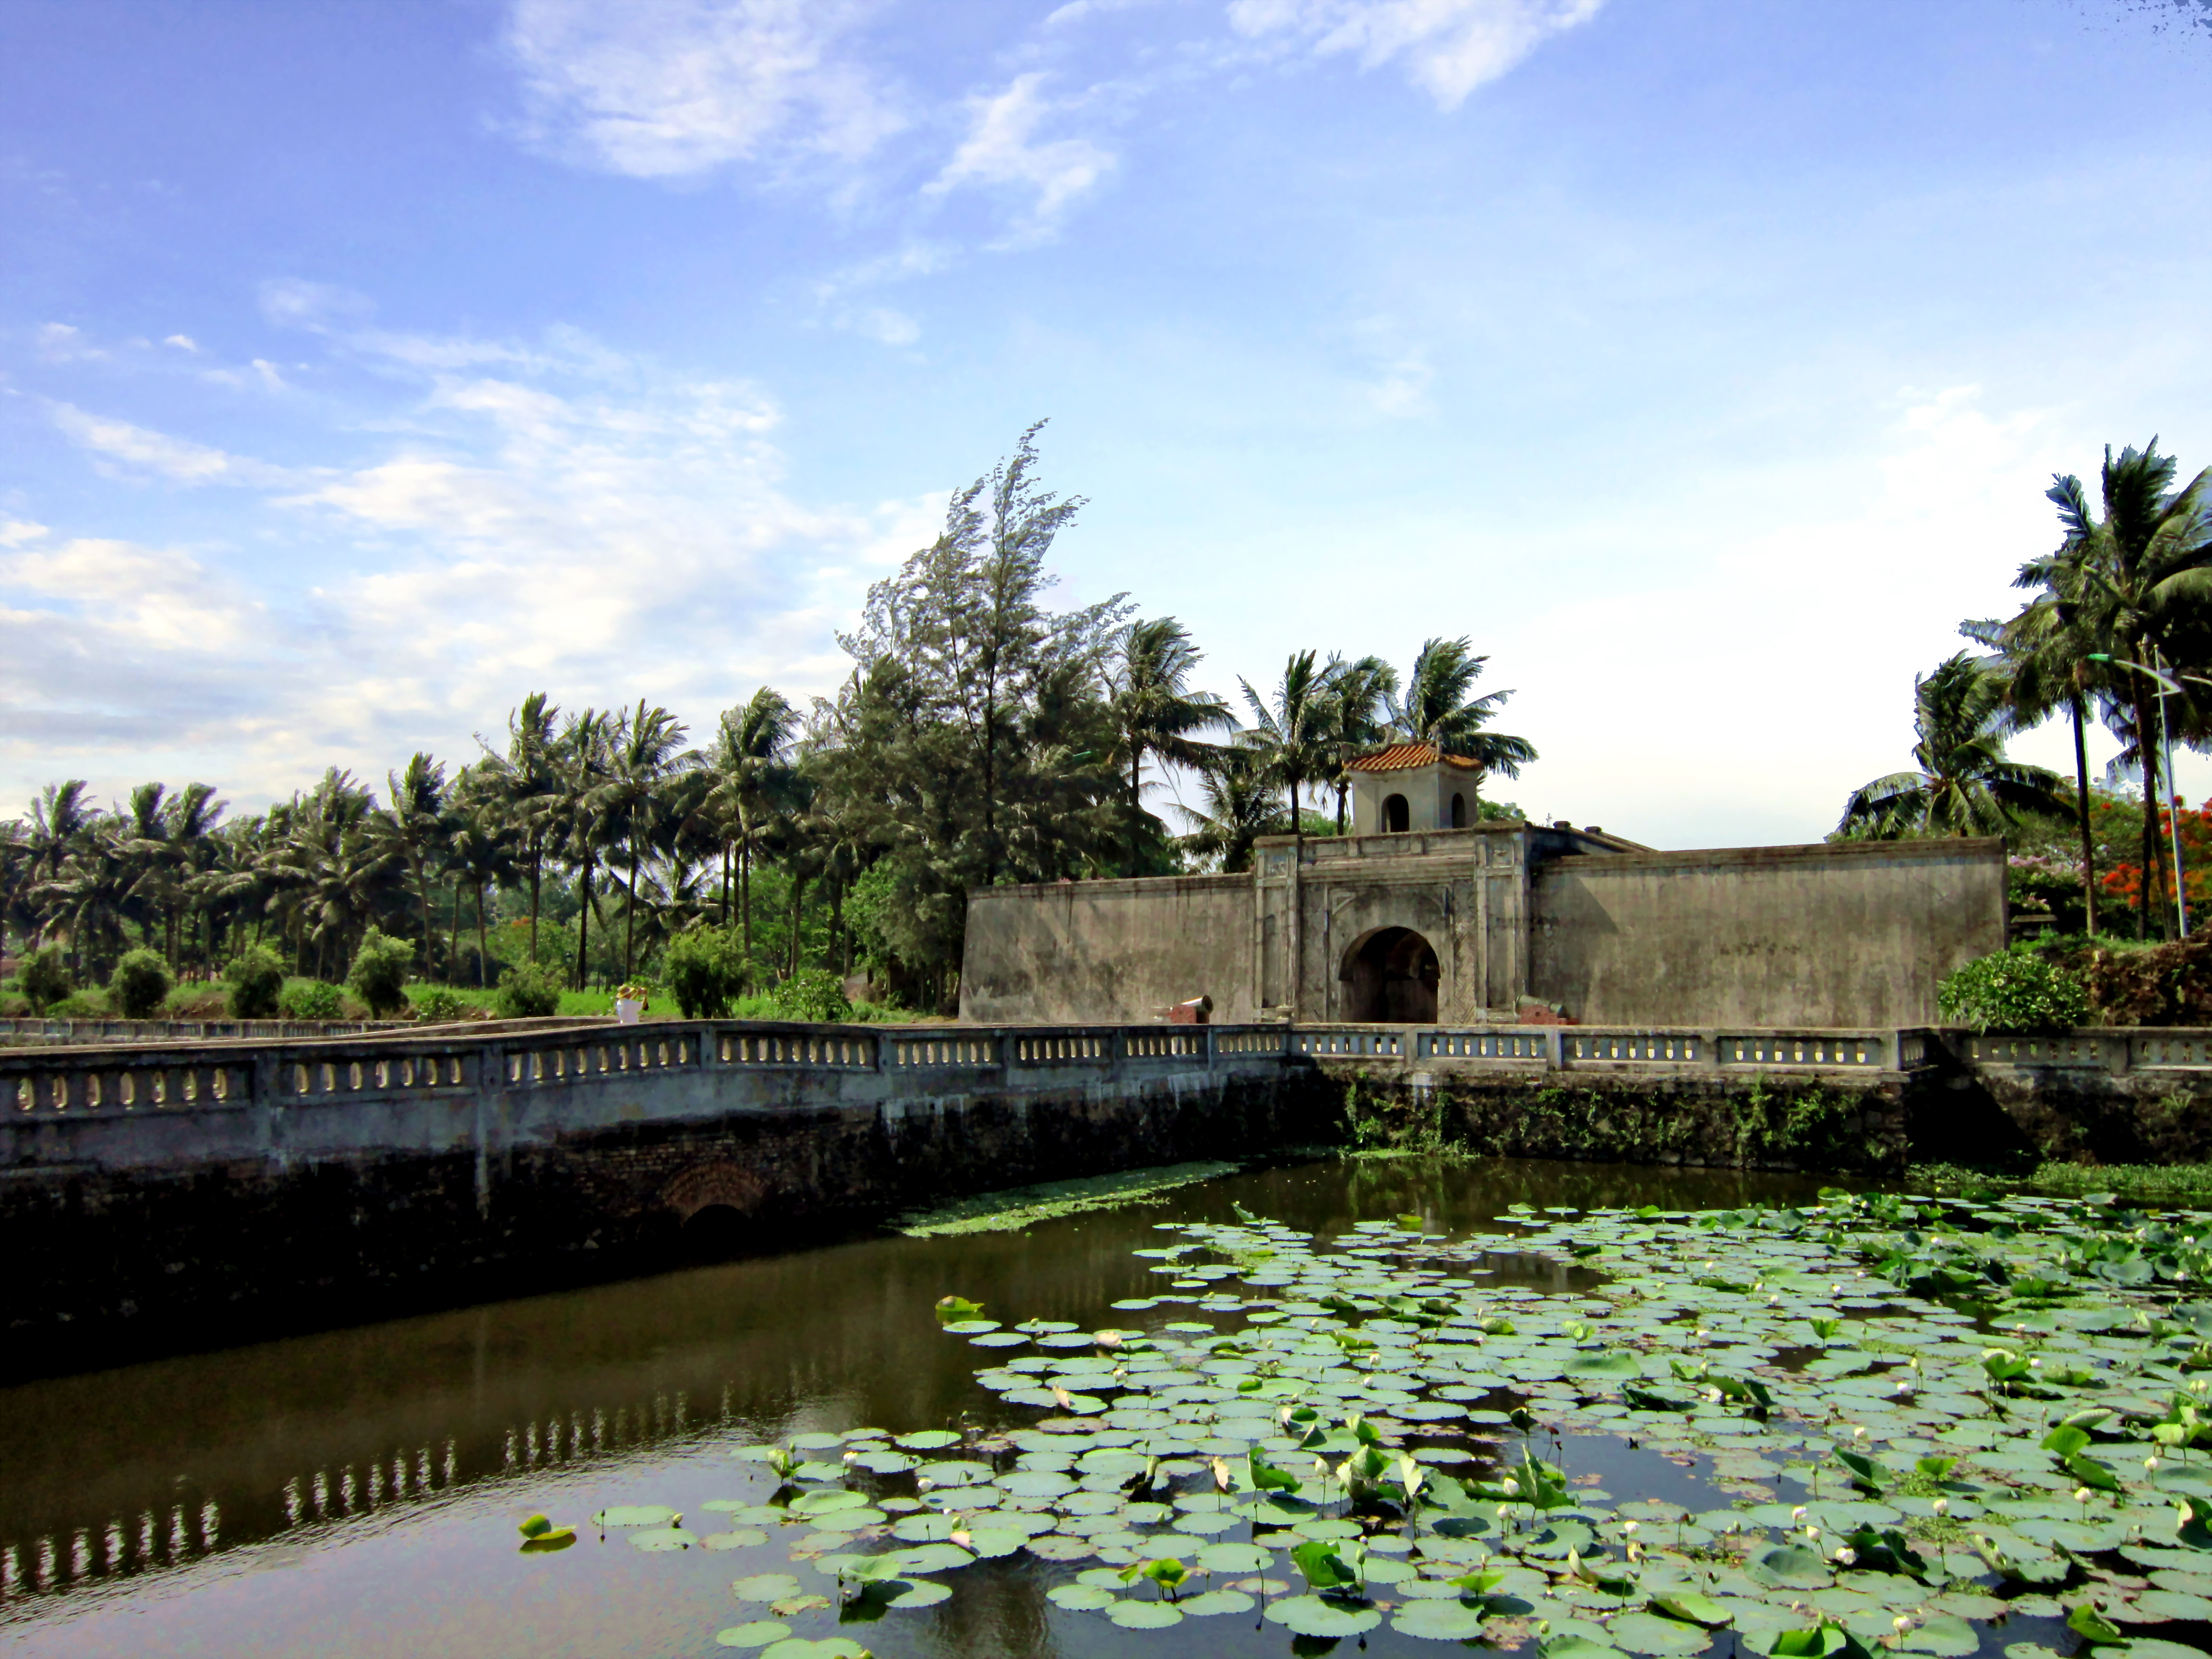
user: text: Màu chủ đạo của bầu trời trong hình là gì?
assistant: text: Xanh lam

user: text: Có bao nhiêu khẩu súng thần công nhỏ được đặt trên cầu?
assistant: text: Hai

user: text: Vai trò lịch sử chính của một cổng thành cổ như trong hình là gì?
assistant: text: Vai trò lịch sử chính của một cổng thành cổ như Thành cổ Quảng Trị là một công trình thành lũy quân sự quan trọng dưới thời nhà Nguyễn, dùng để bảo vệ thành trì và kiểm soát sự ra vào. Ngày nay, nơi này còn là biểu tượng của chủ nghĩa anh hùng cách mạng, ghi dấu sự hy sinh anh dũng trong cuộc chiến 81 ngày đêm năm 1972.

user: text: Hãy mô tả mối quan hệ không gian và chức năng giữa cây cầu, con hào và cổng thành trong hình.
assistant: text: Cây cầu bằng bê tông có chức năng bắc ngang qua con hào (hệ thống hào rộng bao quanh thành), tạo lối đi an toàn, kết nối bên trong và bên ngoài thành trì. Con hào (hiện trồng đầy lá sen) có chức năng phòng thủ quân sự truyền thống, ngăn cản sự tiếp cận trực tiếp của kẻ thù đến tường thành và cổng thành. Cổng thành là điểm kiểm soát ra vào duy nhất qua hệ thống phòng thủ này.